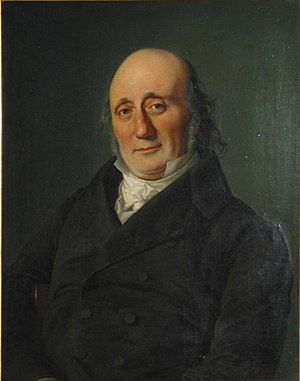
Herman Bing (boghandler)
Portræt af Bing
Herman Jacob Bing var en dansk bog- og papirhandler.